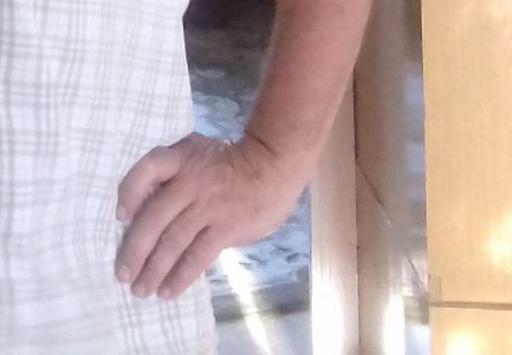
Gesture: no_gesture